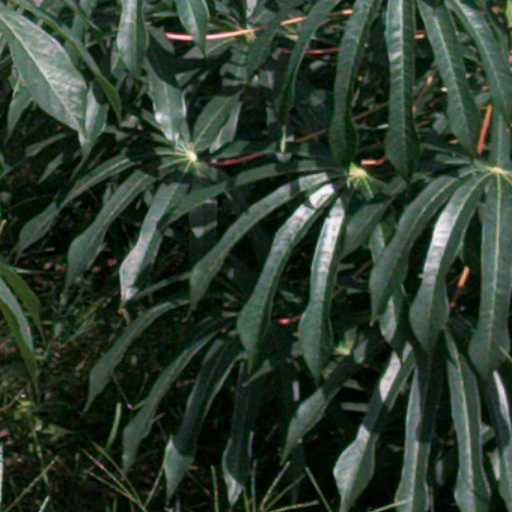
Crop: cassava